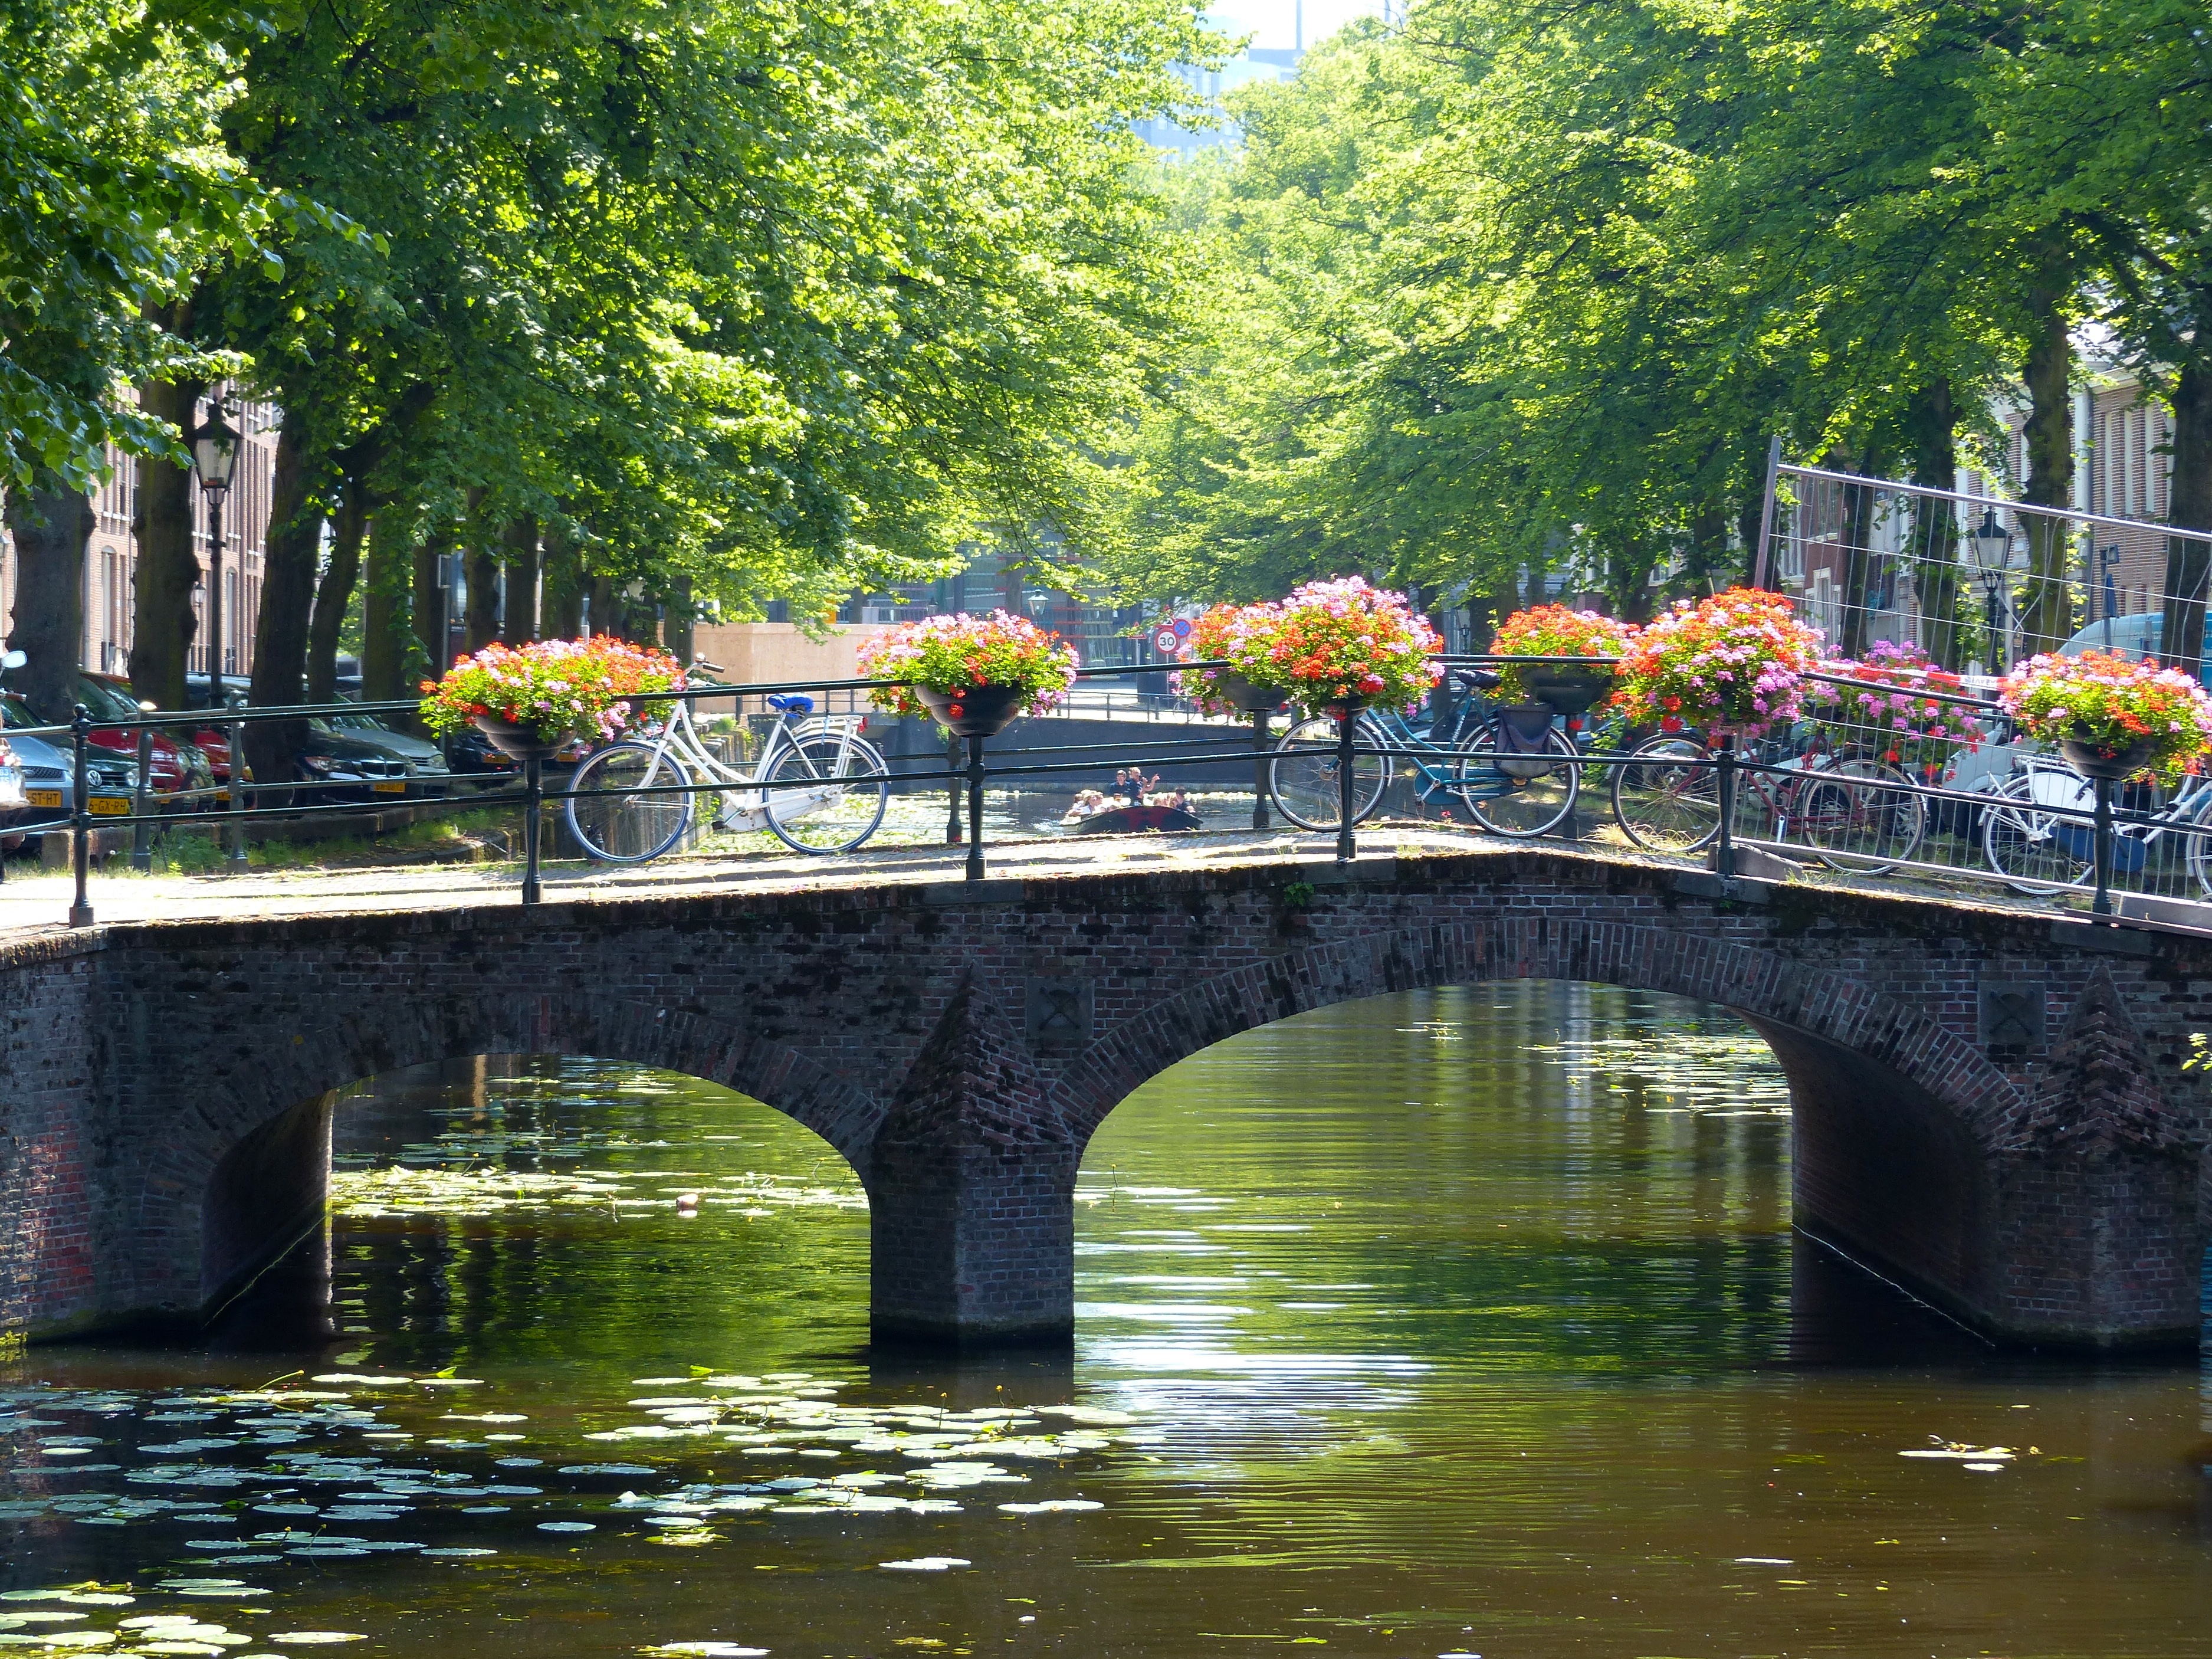
tree, water, bridge, flower, bike, river, canal, pond, reflection, garden, waterway, flowers, holland, hague, haag, reflecting pool